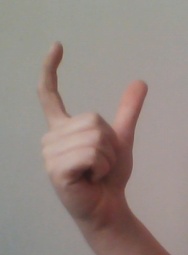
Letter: nun